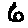
Label: 6